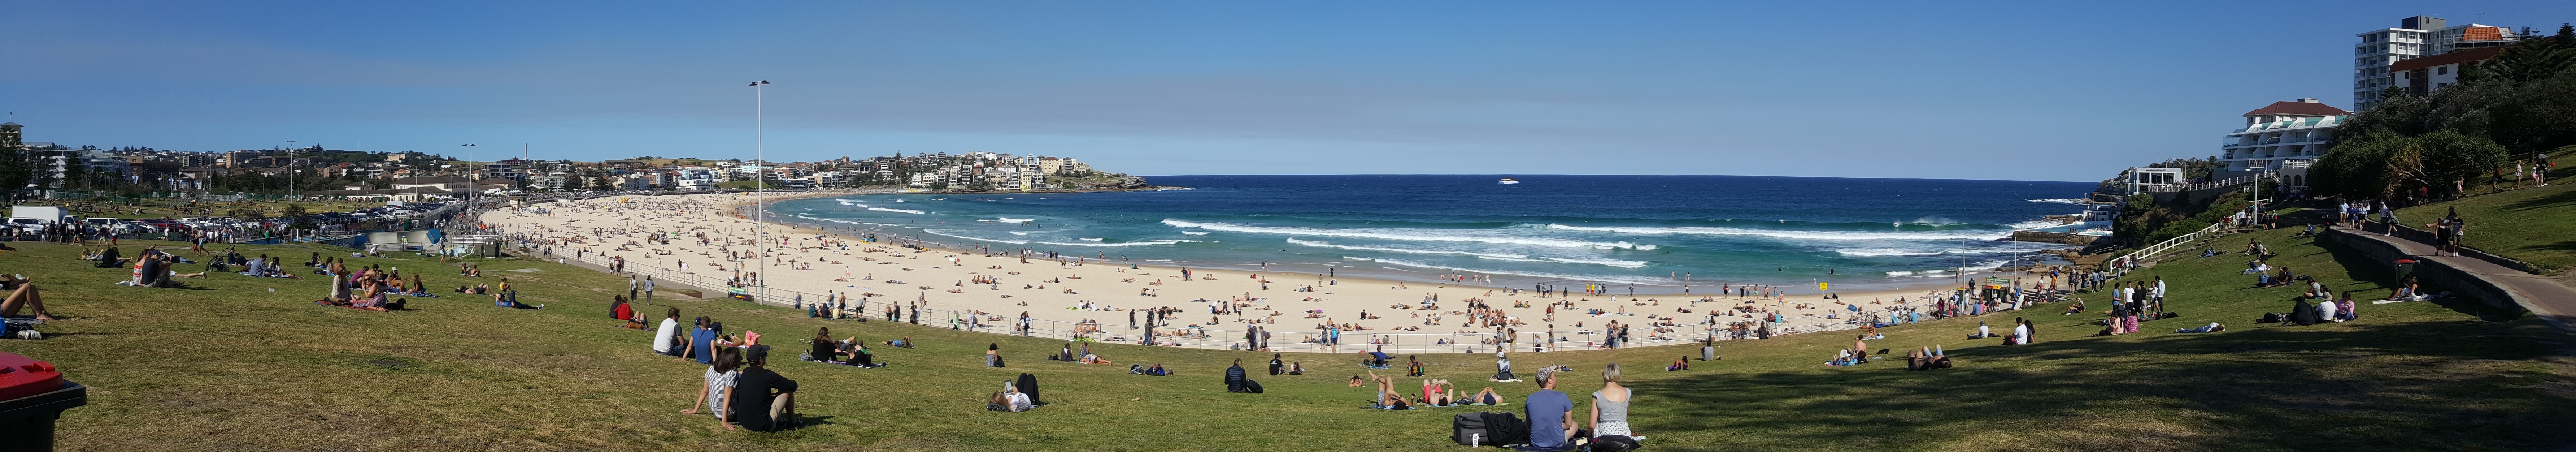
nature, body of water, beach, coast, shore, sea, ocean, sand, coastal and oceanic landforms, horizon, sky, tourism, bay, photography, panorama, ecoregion, fun, vacation, leisure, wave, rock, travel